HSV (TV station)

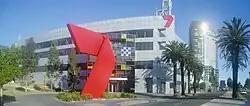
Broadcast Centre Melbourne, was the centre of programming operations for the entire Seven Network up until 2019 and formerly the headquarters for HSV

HSV production studios and headquarters were originally located at the Dorcas Street Studios in South Melbourne. HSV remained there until 10 March 2002 when news, current affairs and sport shows were moved to new headquarters at Docklands and the Dorcas Street Studios were closed. Docklands Studios Melbourne and Global Television is home to HSV's studio facilities for the Seven Network's Melbourne-based entertainment, drama and reality programmes shows such as "Dancing with the Stars (Australian TV series)" and the quiz show "The Chase Australia."